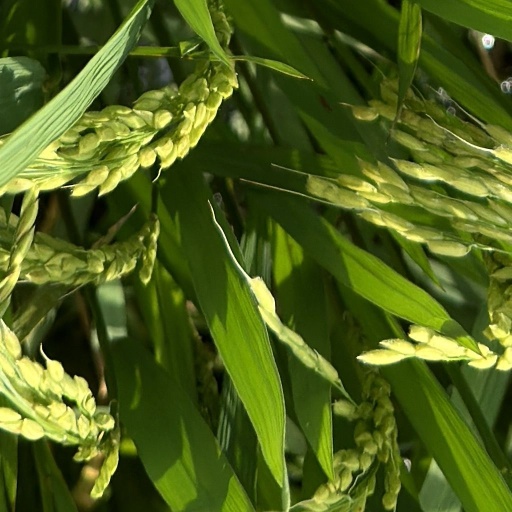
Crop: rice